Pimelea spicata

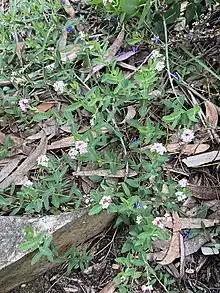
Habit

Pimelea spicata, commonly known as the spiked rice flower, is a flowering plant in the family Thymelaeaceae and is endemic to New South Wales. It is a slender plant with white flowers and elliptic leaves.